Mira Lloyd Dock

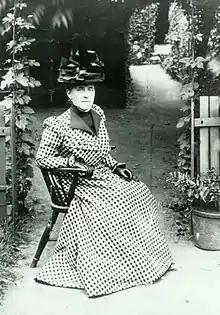

Mira Lloyd Dock (December 25, 1853 − July 11, 1945) was an American botanist, environmentalist, and educator.